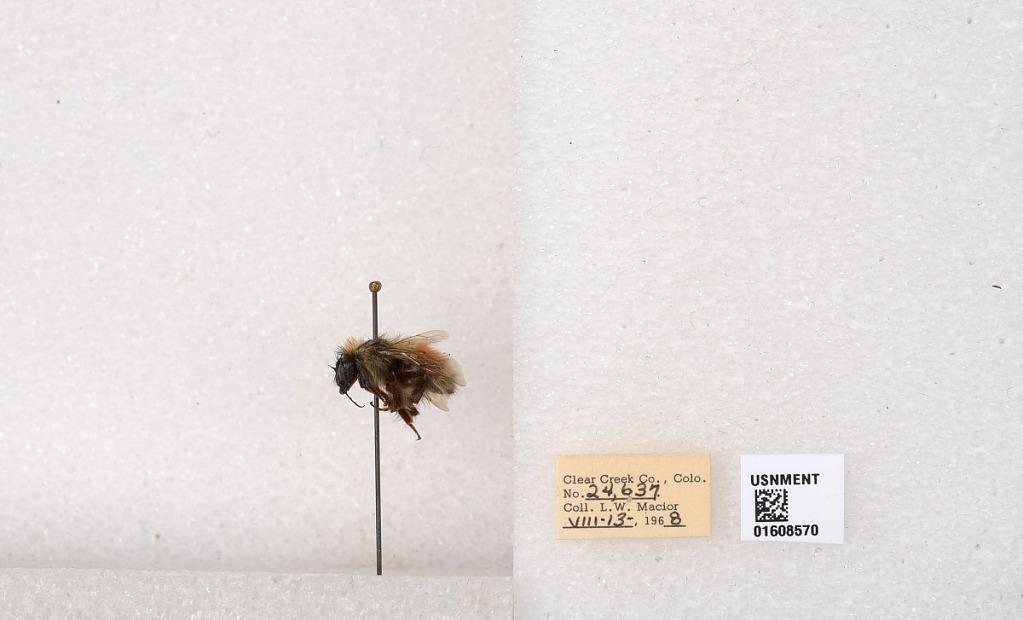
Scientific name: Bombus (Pyrobombus) sylvicola Kirby
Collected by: L. Macior
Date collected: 1968-8-13
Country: United States
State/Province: Colorado
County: Clear Creek
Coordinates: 39.6891, -105.644